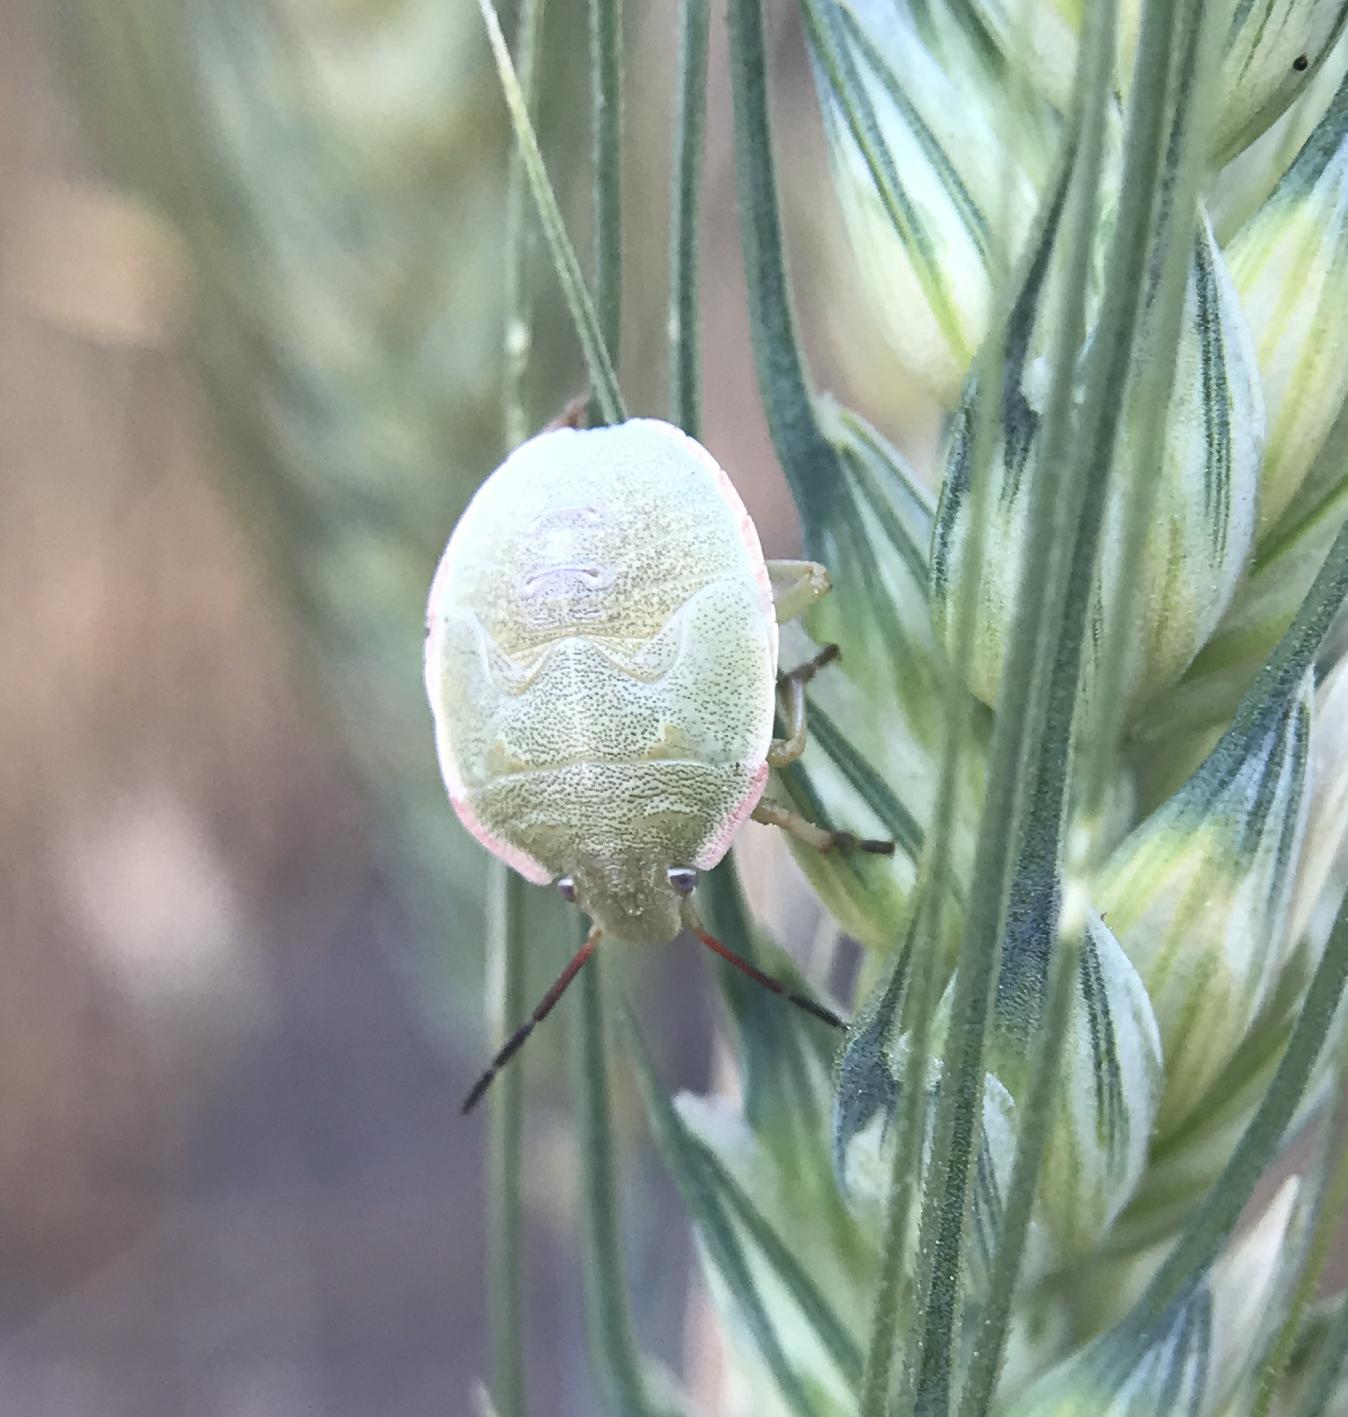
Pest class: stink_bug